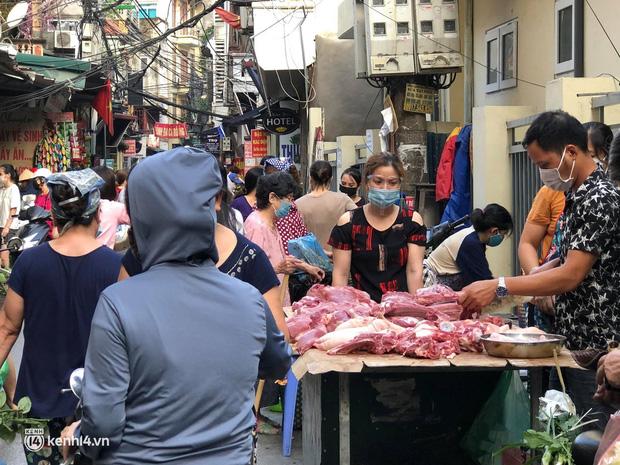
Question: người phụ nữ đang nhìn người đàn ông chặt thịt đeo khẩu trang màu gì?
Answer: người phụ nữ đó đeo khẩu trang màu xanh dương